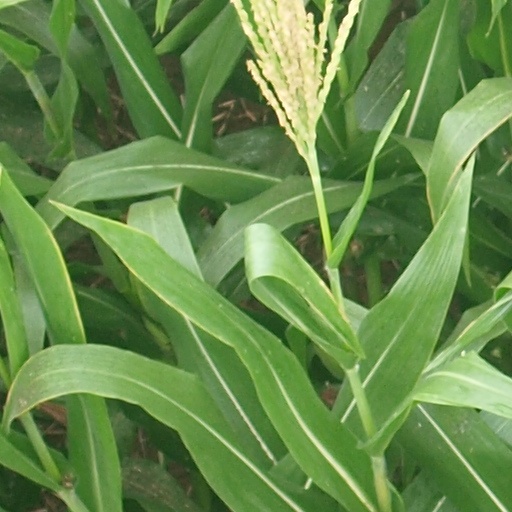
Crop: maize; corn